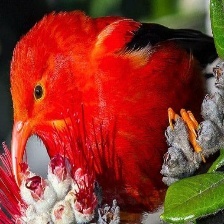
Species: IWI
Scientific name:  VESTIARIA COCCINEA.